Stepan Akimov House

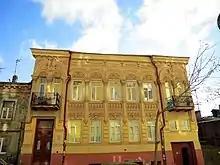

The Stepan Akimov House is an object of cultural heritage of regional significance Rostov-on-Don, which is located at 14 Ulyanovskaya Street. On the facade of the building there is a plaque with information about the owner of the house – Stepan Akimov. Among many residents of the city there is a rumor that this house is connected with the Paramonov family, but this information did not find any official confirmation.